Jing Junhai

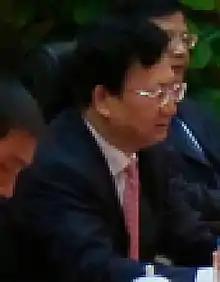

Jing Junhai (born December 1960) is a Chinese politician, serving since 2018 as the Governor of Jilin. Jing spent much of his career in Shaanxi province.